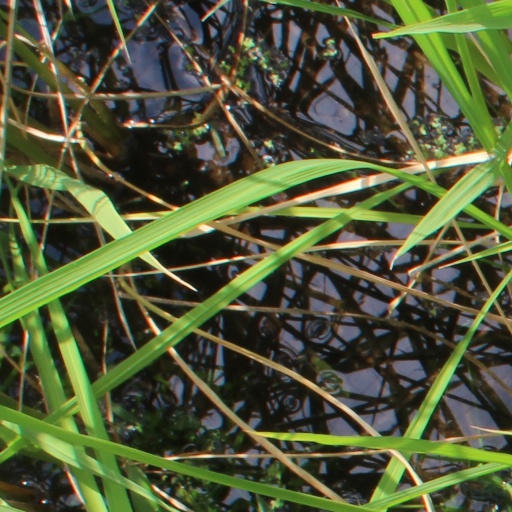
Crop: rice